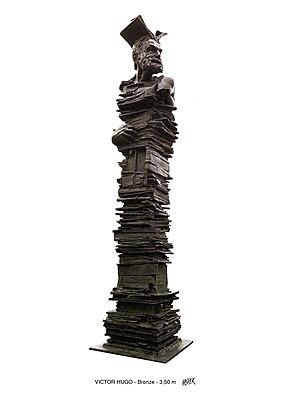
Monument Victor Hugo en Bronze, titre
Arnaud Kasper, né en 1962 à Paris, est un sculpteur et peintre français. Il est renommé pour ses réalisations équestres et ses sculptures anthropomorphiques. Ses sculptures équestres le placent au niveau des meilleurs sculpteurs mondiaux. En 2006, il est un des premiers à exposer un cheval créé selon le concept à facettes. Il pratique également le street art, l'aquarelle, la peinture acrylique, la peinture à l'huile, la peinture à l'encre et la gouache. Il travaille à Asnières-sur-Seine où Georges Seurat a peint un bain à Asnières. Tous les grands maîtres de l'impressionnisme venaient peindre sur les rives d'Asnières-sur-Seine, tels qu'Émile Bernard, Vincent van Gogh, Claude Monet, Paul Signac et Auguste Renoir. Il est membre de la Fondation Taylor.
Victor Hugo est un poète, dramaturge, écrivain, romancier et dessinateur romantique français, né le 7 ventôse an X à Besançon et mort le 22 mai 1885 à Paris. Il est considéré comme l'un des plus importants écrivains de langue française. Il est aussi une personnalité politique et un intellectuel engagé qui a eu un rôle idéologique majeur et occupe une place marquante dans l'histoire des lettres françaises au XIXᵉ siècle, dans des genres et des domaines d’une remarquable variété.